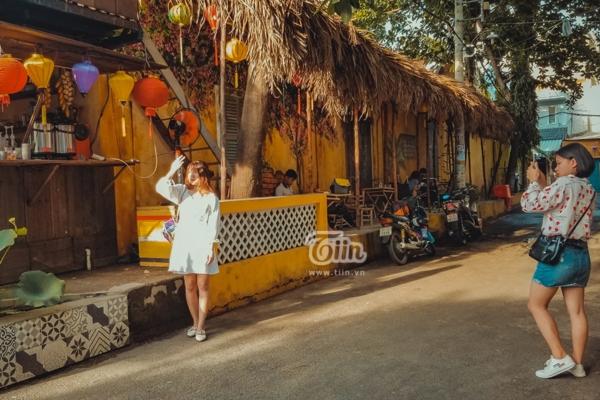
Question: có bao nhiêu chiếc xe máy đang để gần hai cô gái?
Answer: có hai chiếc